Linda Cohn

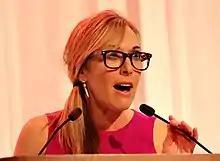
Cohn in 2015

Linda Cohn (born November 10, 1959) is an American sportscaster. She has anchored ESPN's "SportsCenter" since 1992.